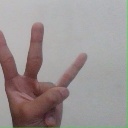
अक्षर: क्ष